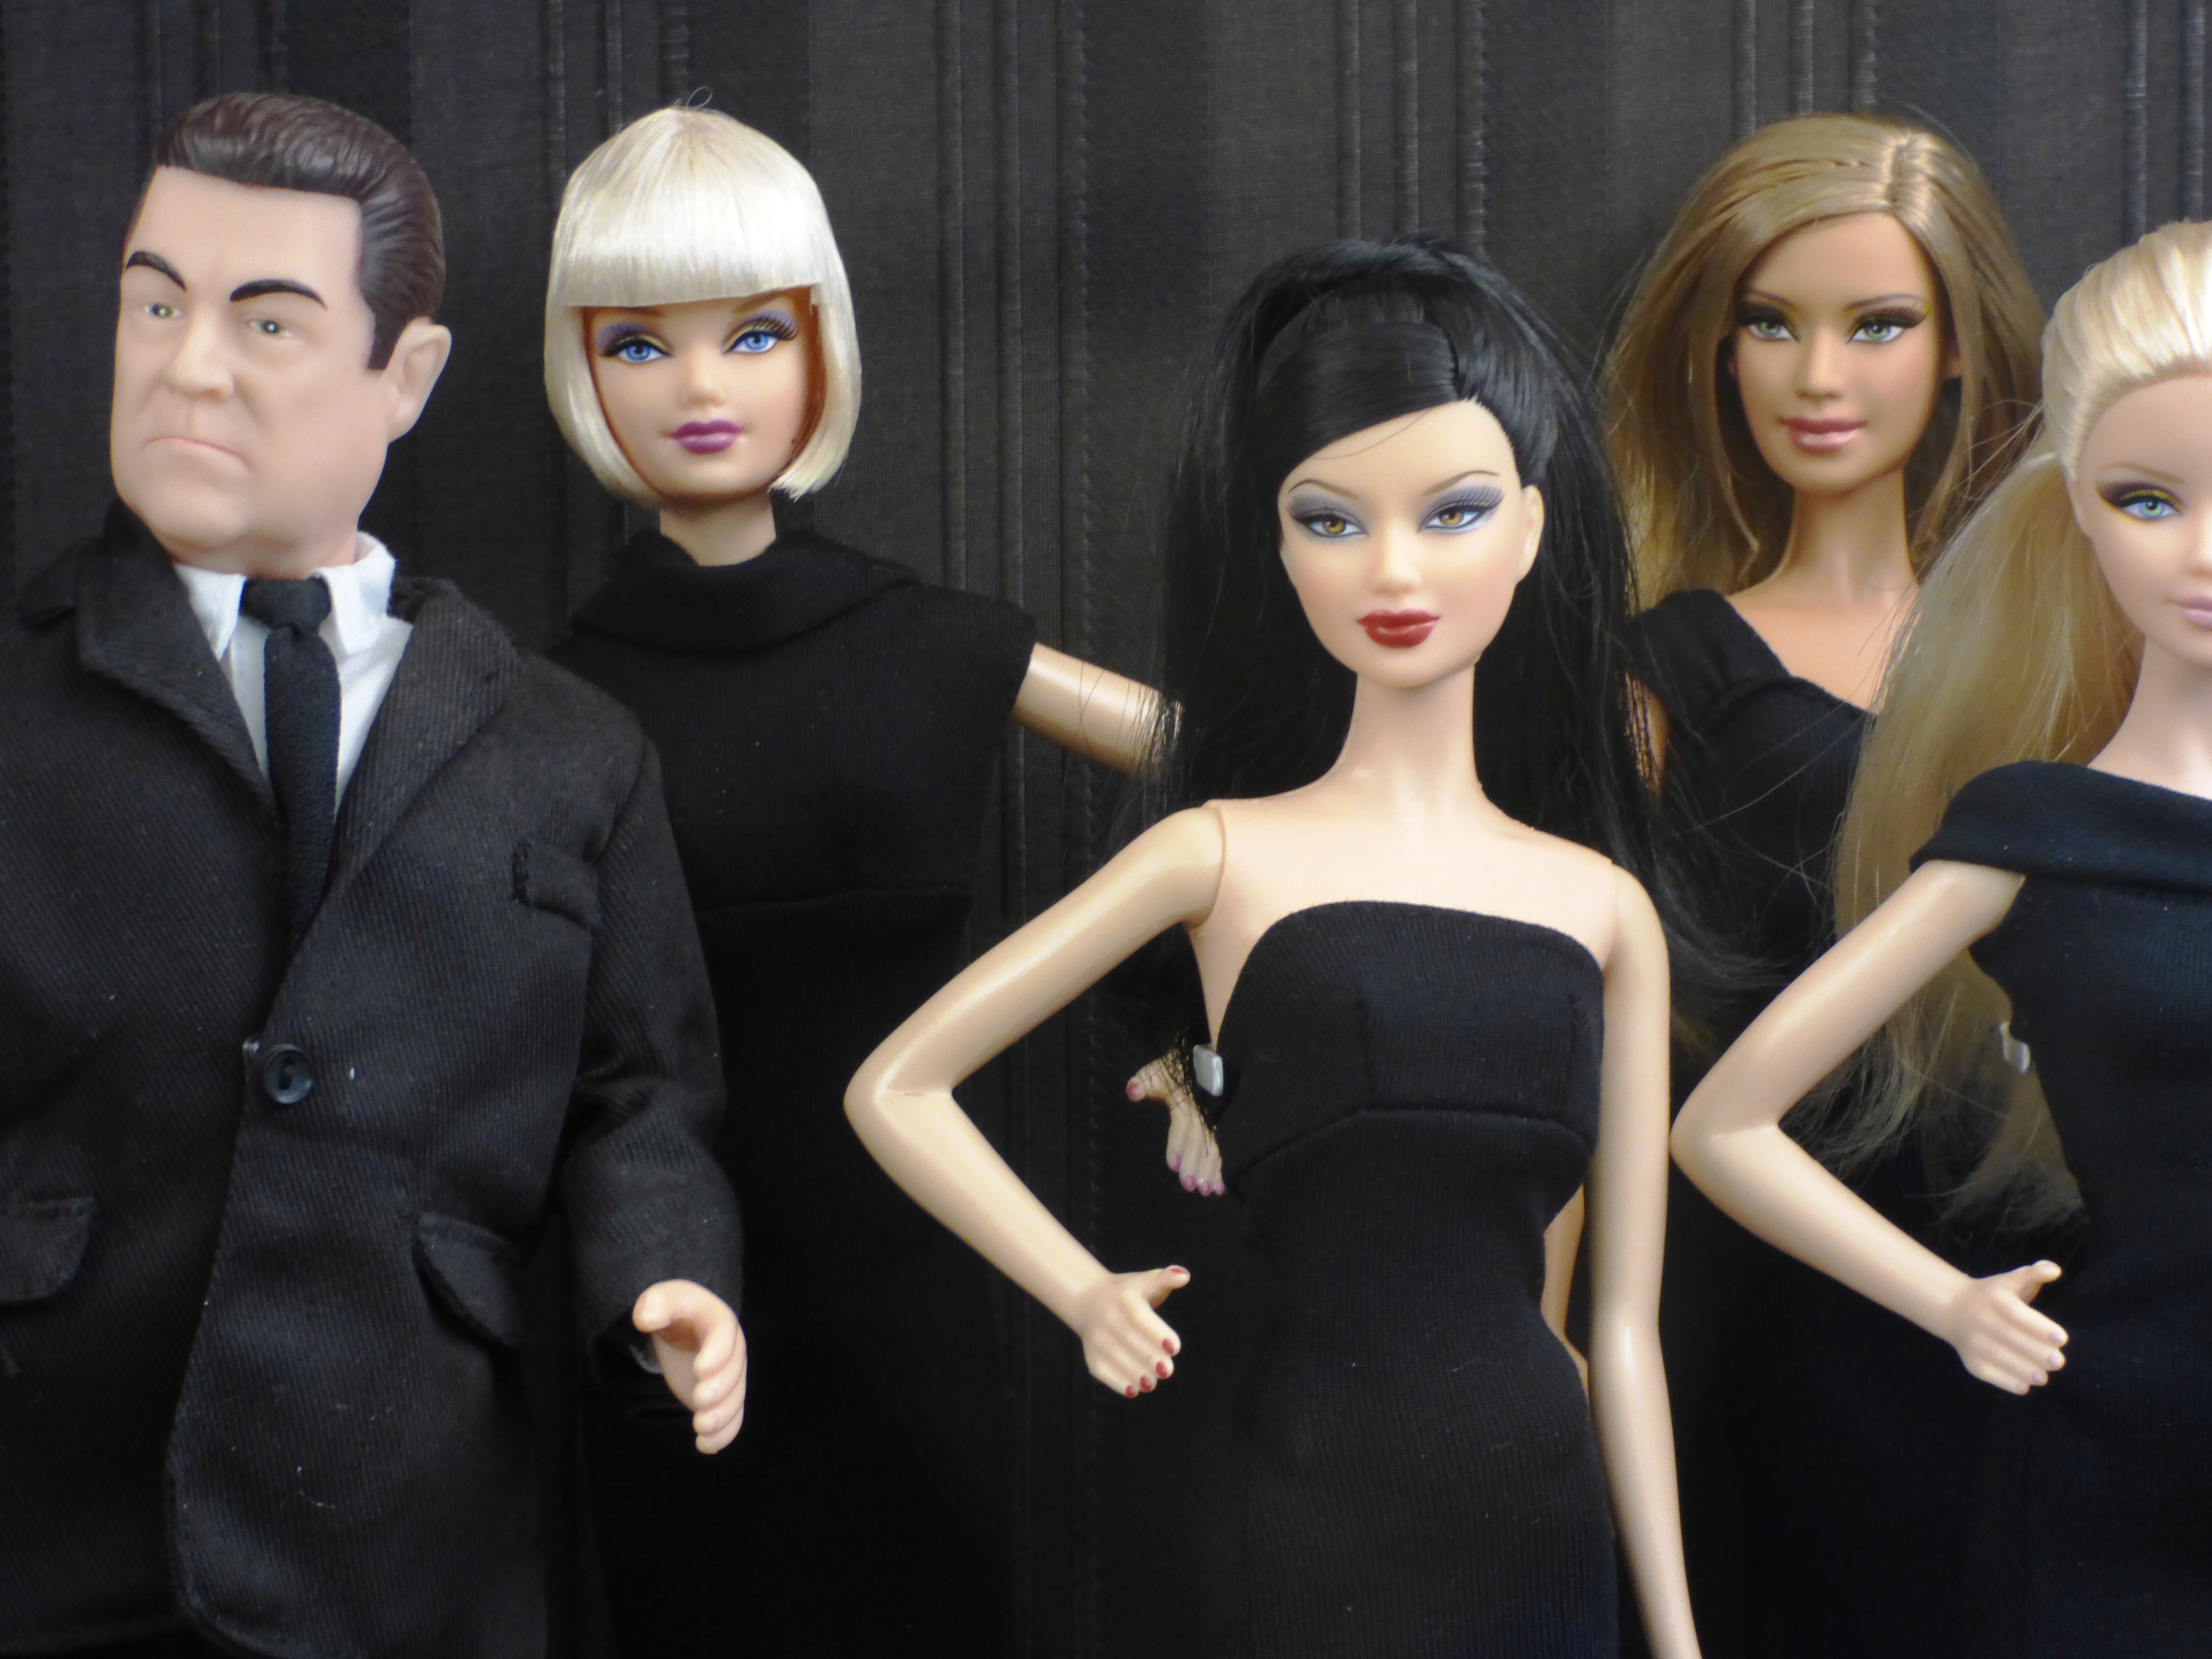
suit, group, people, meeting, evening, fashion, wedding dress, toy, mannequin, doll, monastery, event, congress, barbie, the crowd